Describe the emotion expressed in this image:  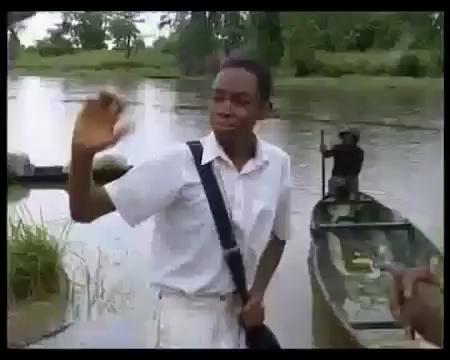
This person displays Suffering, valence and arousal with high intensity.